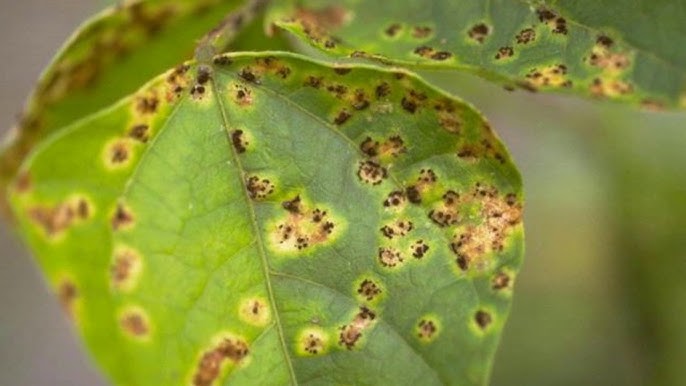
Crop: unknown
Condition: bean_halo_blight